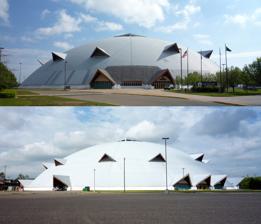
Building: Superior Dome
Country: United States of America
Year built: 1991
Domed stadium on the campus of Northern Michigan University in Marquette, Michigan Superior Dome YooperDome Opposite sides of the Superior Dome Location Northern Michigan University, Marquette, Michigan , United States Owner Northern Michigan University Operator Northern Michigan University Capacity 8,000 Surface FieldTurf Construction Broke ground 1991 Opened 1991 Construction cost $23.9 million Tenants Northern Michigan Wildcats ( NCAA ) Football 1991–present Women's lacrosse 2016–present Women's track and field 2003–present The Superior Dome is a domed stadium on the campus of Northern Michigan University (NMU) in Marquette, Michigan , United States. It opened as the "world’s largest wooden dome" on September 14, 1991, and is home to the Northern Michigan Wildcats football , women's lacrosse, and women's track and field teams, the NMU Wildcat marching band, and hosts a variety of other campus and community events. The dome is 143 feet (44 m) tall, has a diameter of 536 feet (163 m), covers an area of 5.1 acres (21,000 m 2 ) and has a volume of 16,135,907 cubic feet. It is a geodesic dome constructed with 781 Douglas fir beams and 108.5 miles (174.6 km) of fir decking and is designed to support snow up to 60 pounds per square foot (2.9 kPa) and withstand 80-mile-per-hour (130 km/h) winds. It has a permanent seating capacity of 8,000 people, though the building can hold as many as 16,000 people. The 2010 edition of Guinness World Records listed it as the fifth-largest dome and largest wooden dome in the world. Construction The construction was finished in two phases. Phase I was finished in August 1991 and included the construction of the domed complex. Phase II, completed in May 1995, added locker rooms, department offices, meeting rooms, concession areas, a retail store and other building amenities. Phase I of the project cost $21.8 million and was funded entirely by the State of Michigan . Phase II was completed for $2.1 million, with $800,000 in private donations and $1.3 million in loans. Total cost for the Superior Dome stands at $23.9 million.  The general contractor for Phase 1 was R.E. Dailey & Company (Perini Corp.), Southfield, MI.  The architect was TMP Associates, Bloomfield Hills, MI. Use Inside of Superior Dome with turf laid out The Wildcats football team was the first to christen the Dome, hosting the first event in the facility on September 14, 1991. Northern defeated Indianapolis , 31–20, in front of a crowd of 7,942. Later that season, a Superior Dome attendance record was set at 8,432, when Northern defeated Ferris State , 27–17, on October 5. On September 18, 2008, a new attendance record was set as 8,672 watched Northern lose to the Michigan Tech Huskies in a televised game. The dome features a retractable artificial turf carpet, the largest of its kind in the world. When extended, the turf can accommodate football , soccer and field hockey . Underneath the carpet is a synthetic playing surface that features three basketball/volleyball courts, two tennis courts and a 200-meter (660 ft) track. The carpet is winched in and out of place on a cushion of air. Retracting the turf carpet takes 30 minutes, with full setup taking approximately two hours. The Superior Dome is also host to a number of campus and community events, including the Michigan High School Athletic Association 8 man football championship games, Marquette Marathon , trade shows (approximately 100,000 square feet (9,300 m 2 ) of space), conventions, conferences, banquets, high school track meets, the Upper Peninsula " Band Day " competition/exhibition, Special Olympics and NMU's commencement exercises. President George W. Bush held a campaign rally in the stadium during the 2004 Presidential campaign. The Superior Dome was host to a historic exhibition basketball game on October 13, 2024 where Northern Michigan lost to Michigan State with a final score of 70–53. Known as the Superior Dome Showdown, this event was the first to ever be broadcast on the Big Ten Network from the Superior Dome. It was put on as a homecoming for the Spartans' head coach Tom Izzo , an alumnus of Northern Michigan, where his number 10 jersey was retired during the game. The dome was retrofitted with a basketball court and over 3,000 extra seats for the game and new attendance record was set with a sold-out audience of over 11,000. Superior Dome view from Lake Superior References